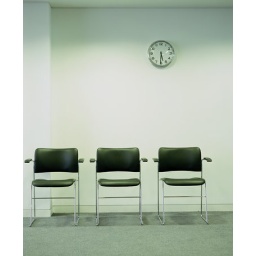
Row of three empty office chairs, under wall clock